You're in the Army Now

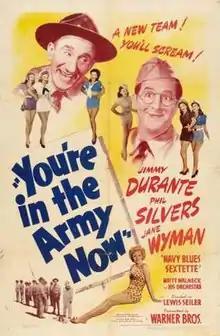
Promotional Movie Poster 1941

You're in the Army Now is a 1941 American comedy film directed by Lewis Seiler and starring Jimmy Durante, Phil Silvers, Jane Wyman and Regis Toomey. It was produced and distributed by Warner Brothers. It features the longest kiss in film history to date (lasting three minutes and five seconds), a record that lasted until 1988. The film's copyright was renewed in 1969.